Ross Wilkins

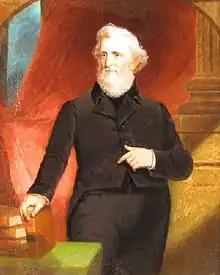
Judicial portrait of Wilkins, 1888, by A. Bradish.

Wilkins was appointed by President Jackson as a Judge of the United States District Court for the District of Michigan Territory, on April 26, 1832, serving from 1832 to 1837, and opening his first term of court on June 17, 1832. He was recorder for Detroit, Michigan, in 1837.